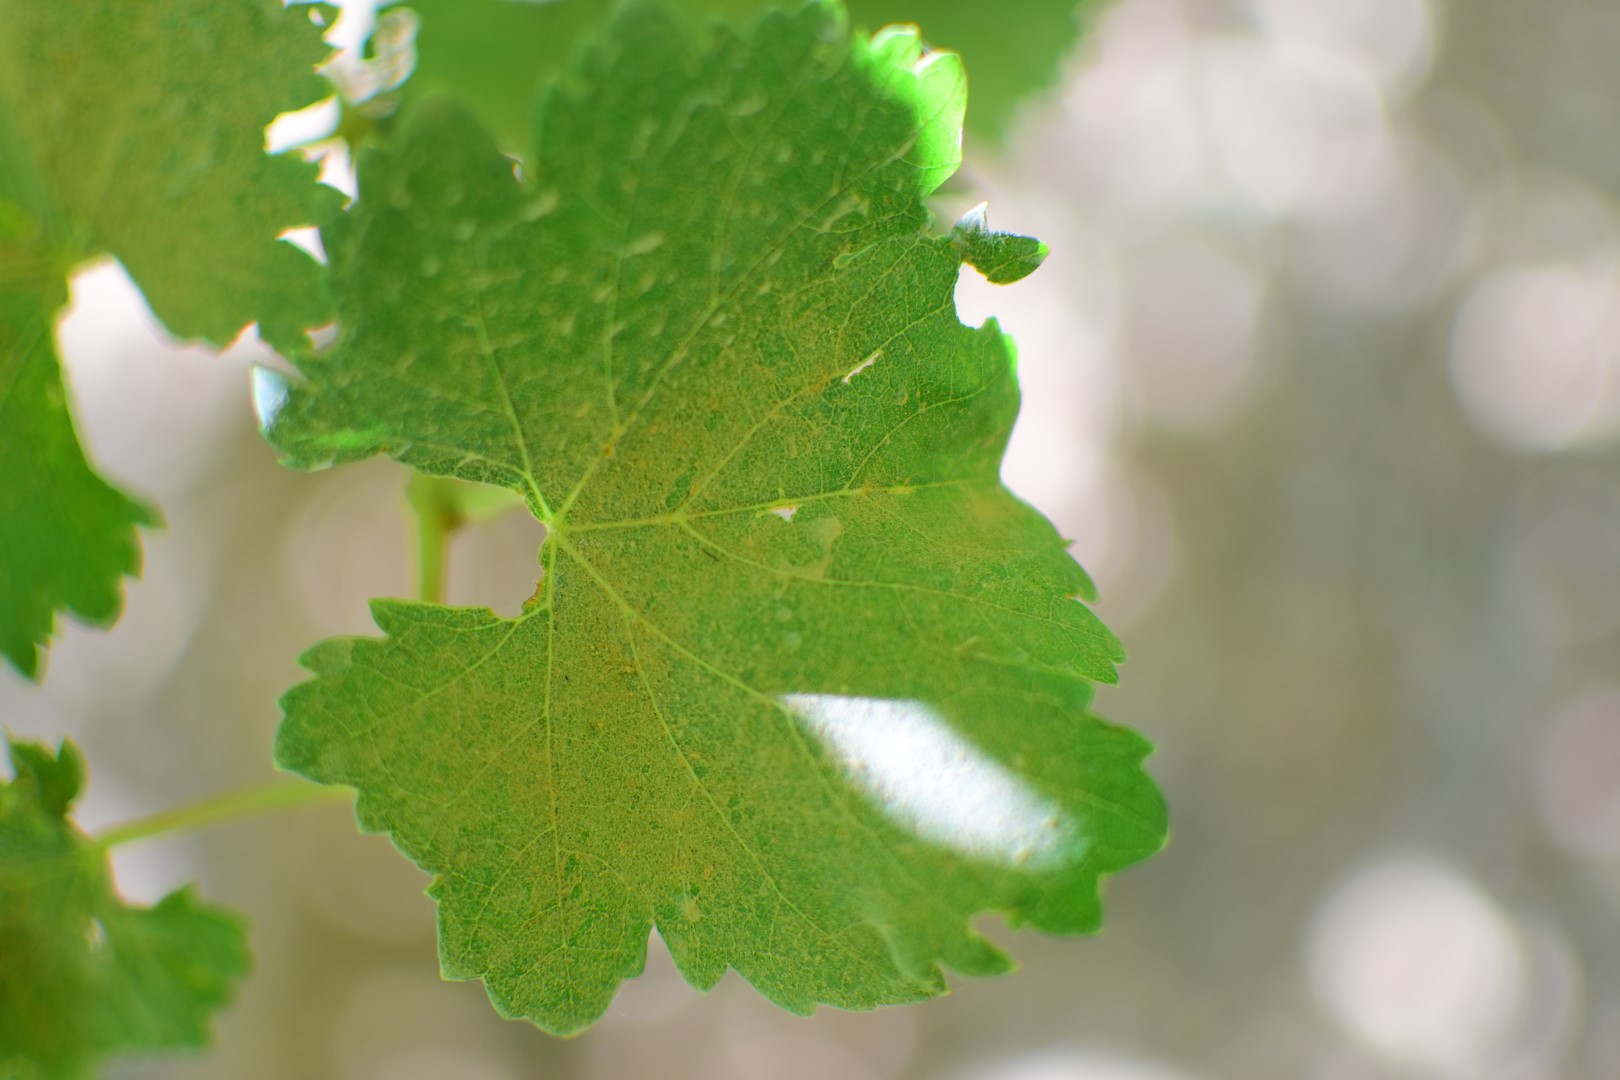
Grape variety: Frinsi